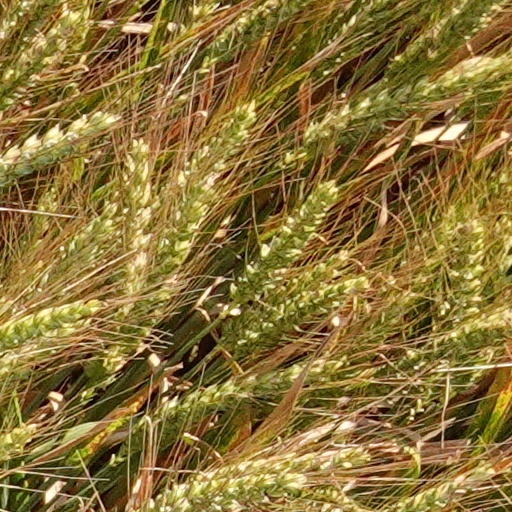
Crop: wheat